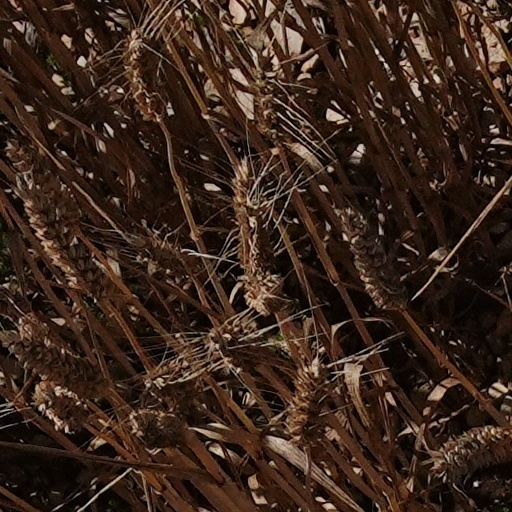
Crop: wheat